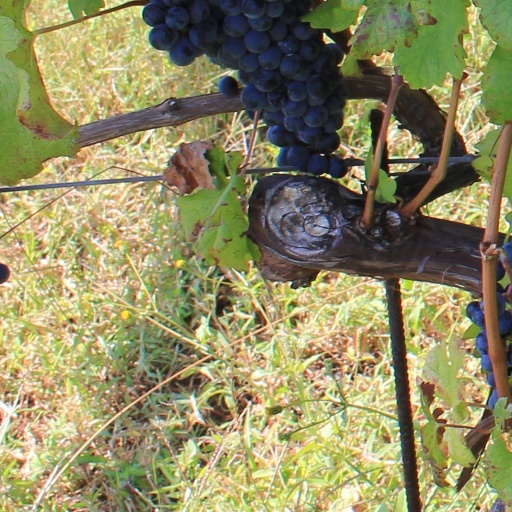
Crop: grape